Answer in natural language. Consider the 3D positions of the objects in the scene and not just the 2D positions in the image. Is the centerpoint of  threeseater sofa with dark cushions (highlighted by a red box) at a higher height than Television (highlighted by a blue box)? Choose between the following options: no or yes
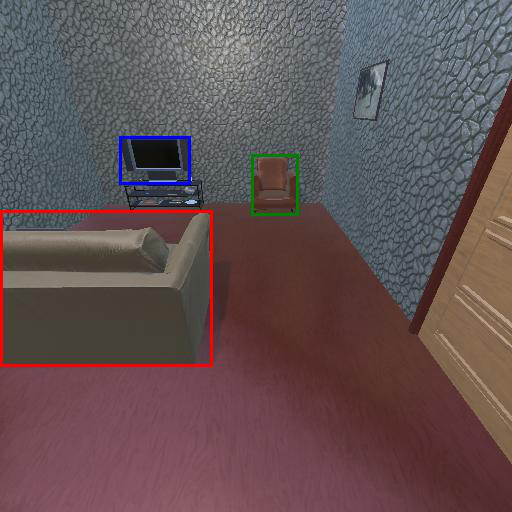
<answer>no</answer>